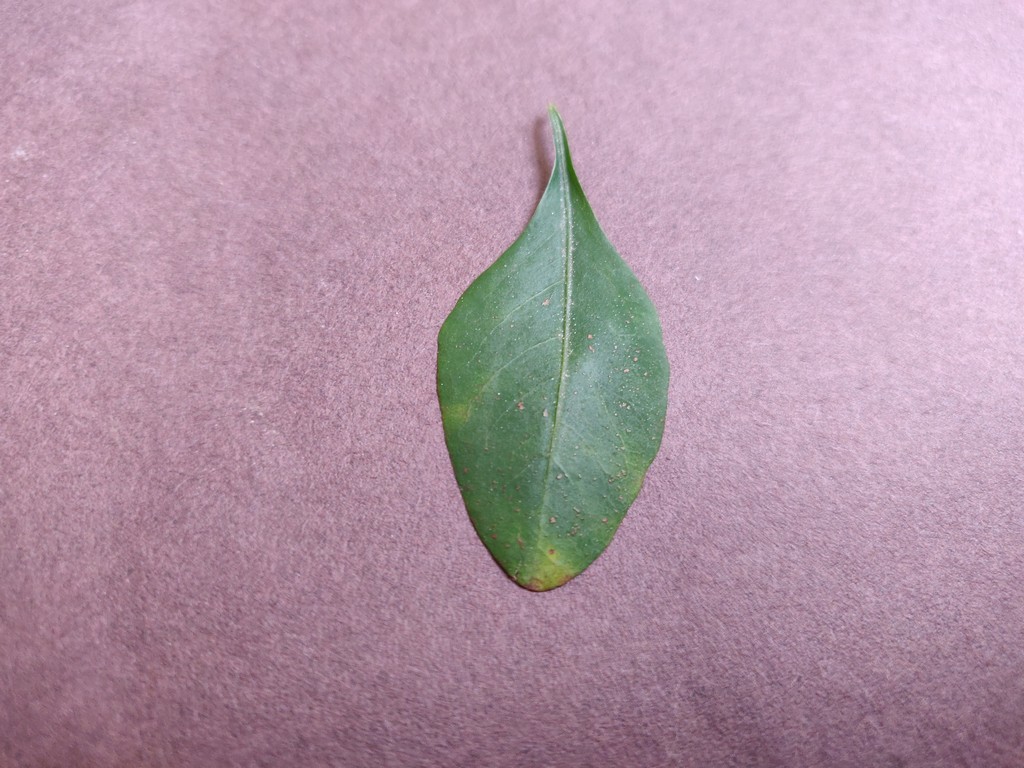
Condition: Unhealthy
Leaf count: single
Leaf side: front